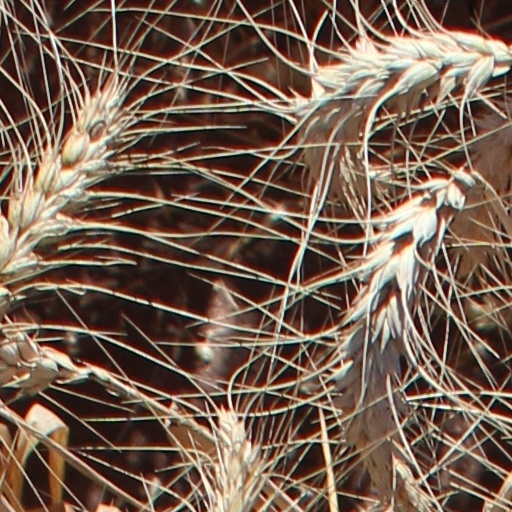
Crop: wheat